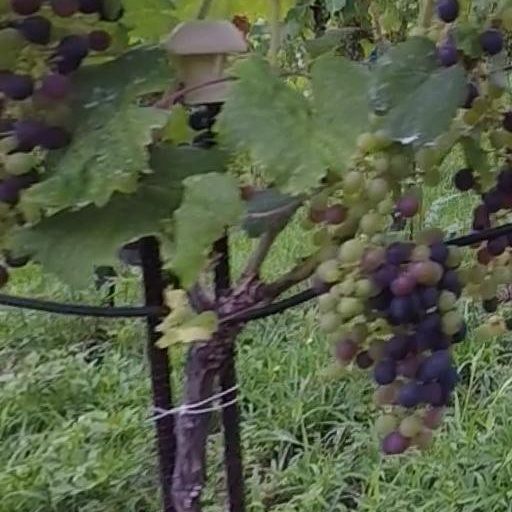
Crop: grape